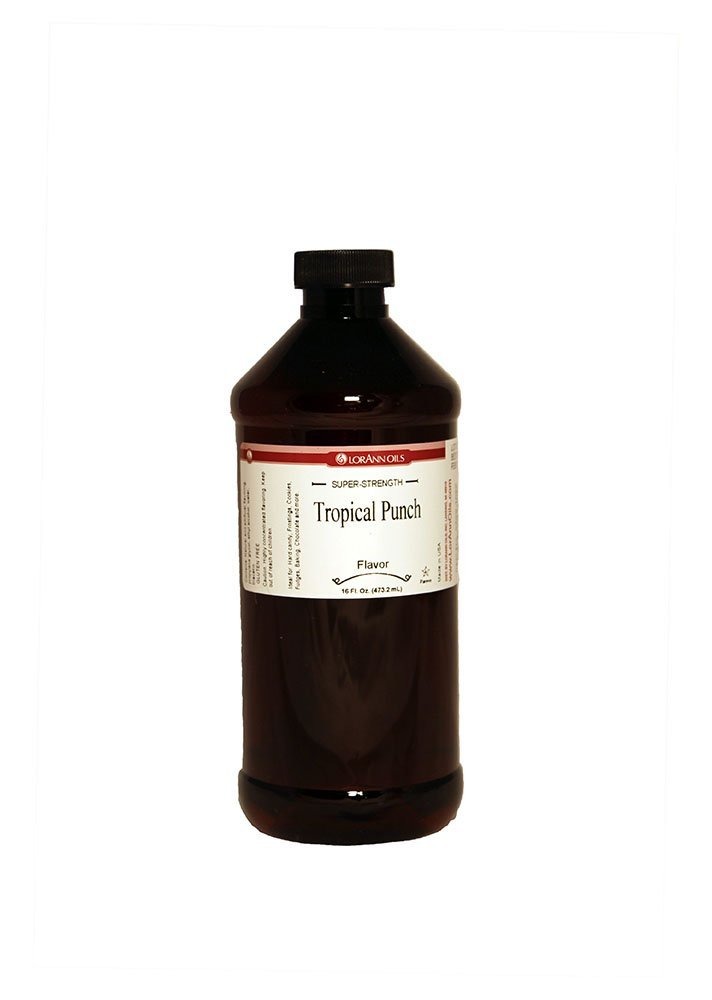
Item Name: LorAnn Tropical Punch (Passion Fruit) SS Flavor, 16 ounce bottle
Bullet Point 1: Our Tropical Punch (Passion Fruit) is an exotic, sweet and tangy flavor. Can be added to chocolates for an amazing tropical, fruity flavor. Appropriate for use in chocolates and coatings (typical use is ¼ to ½ teaspoon per pound)
Bullet Point 2: Our Tropical Punch (Passion Fruit) is an exotic, sweet and tangy flavor. Can be added to chocolates for an amazing tropical, fruity flavor. Appropriate for use in chocolates and coatings (typical use is ¼ to ½ teaspoon per pound)
Bullet Point 3: A little goes a long way! LorAnn’s super strength flavors are three to four times the strength of typical baking extracts.
Bullet Point 4: When substituting super strength flavors for extracts, use ¼ to ½ teaspoon for 1 teaspoon of extract.
Bullet Point 5: Typical uses: hard candy, general candy making, cakes, cookies, frosting, ice cream and a wide variety of other baking and confectionery applications.
Bullet Point 6: Kosher - Gluten Free - Made in USA
Product Description: Quality - LorAnn a Family Tradition Since 1962
Value: 1.0
Unit: Fl Oz

Price: 6.75